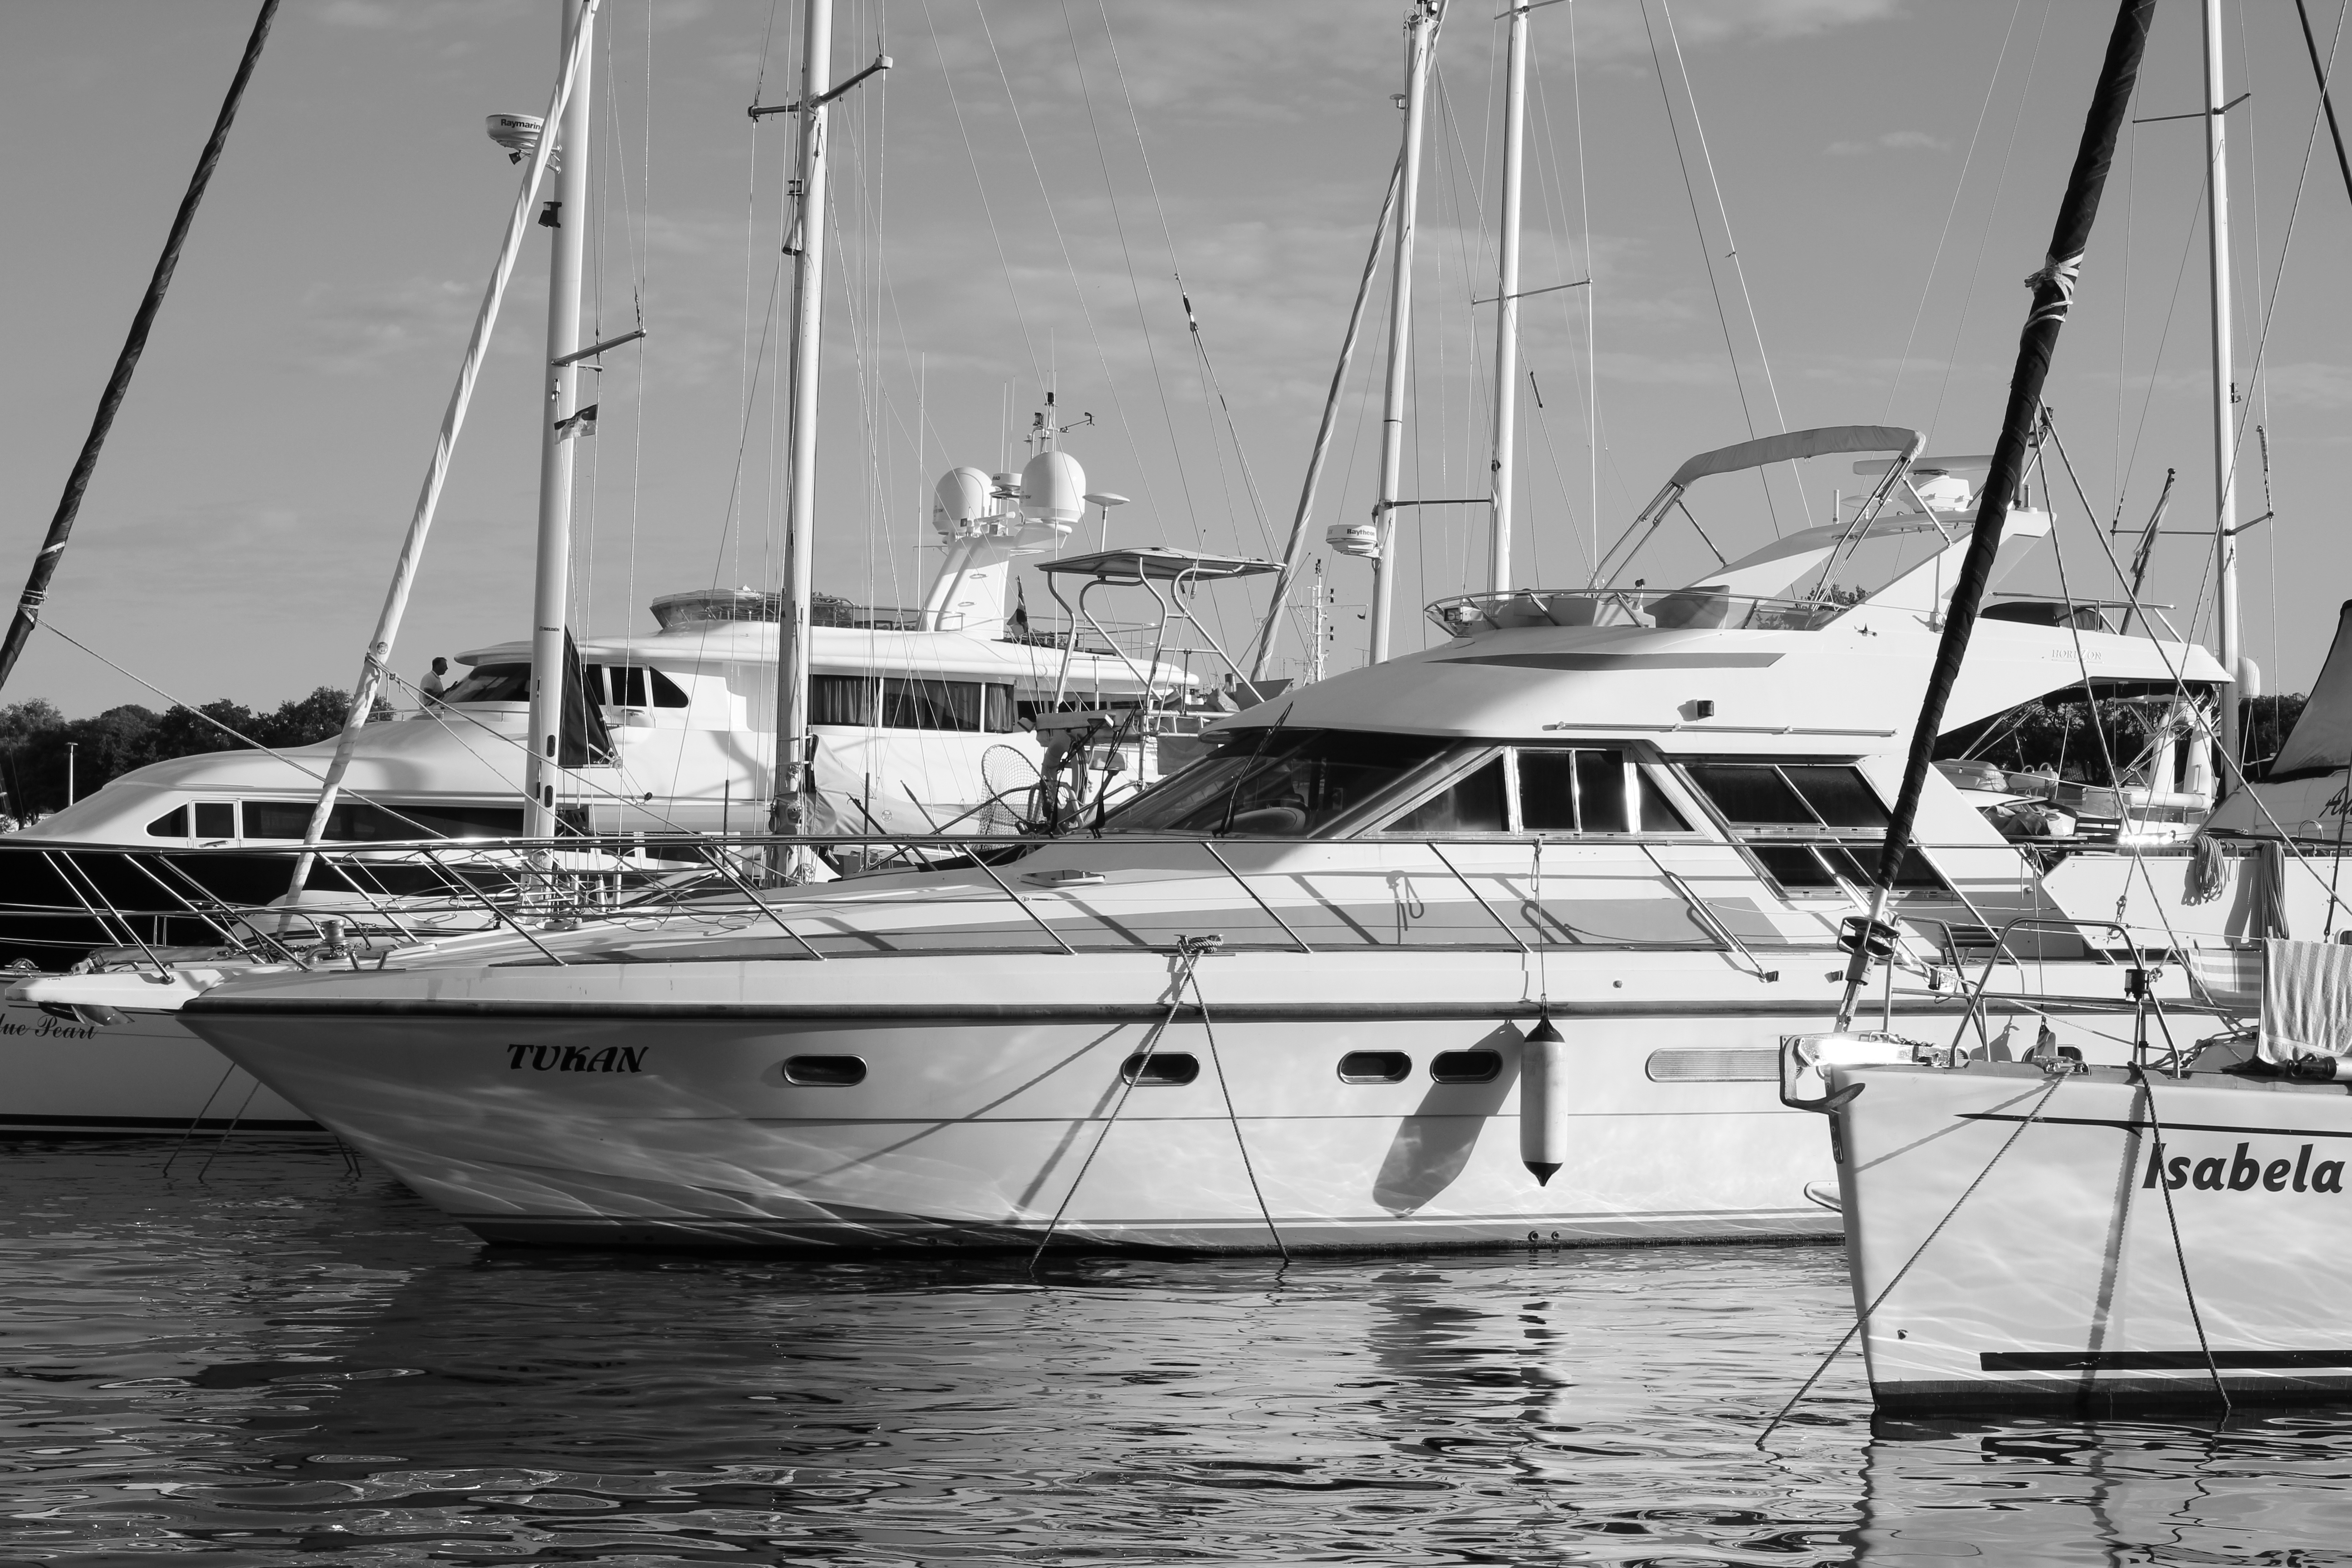
sea, water, dock, black and white, boat, ship, summer, vacation, travel, transportation, vessel, vehicle, mast, sailing, yacht, holiday, marina, monochrome, tourism, leisure, sailboat, cruise, nautical, boating, sail, marine, watercraft, yachting, monochrome photography, charter